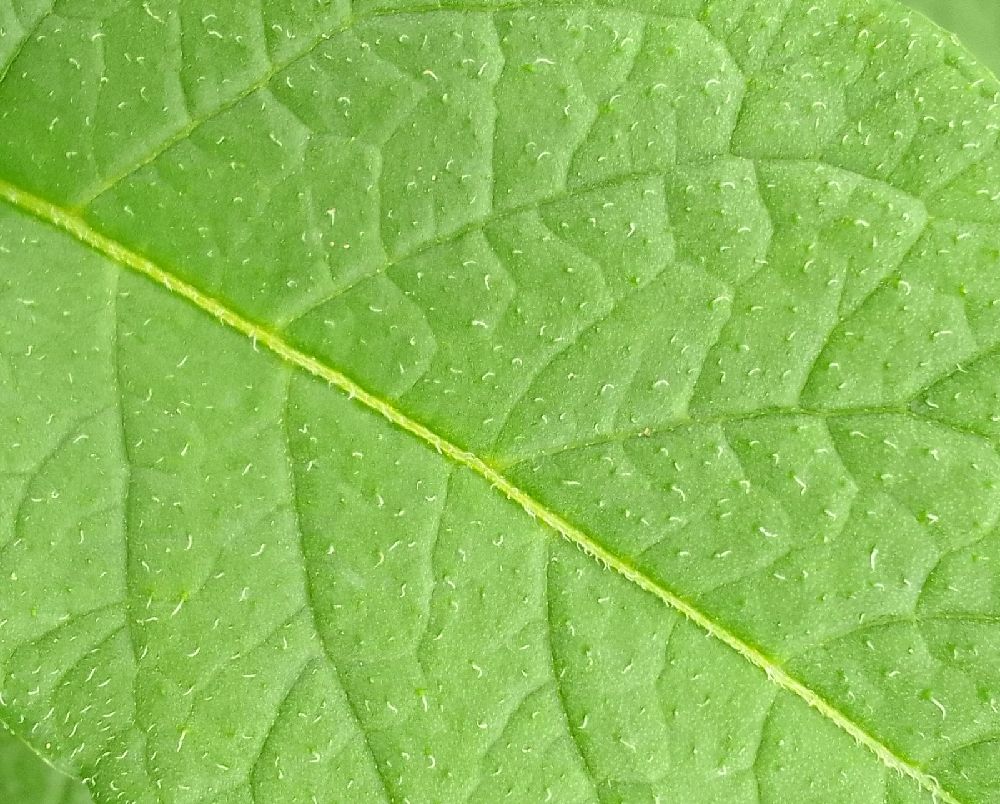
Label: Healthy